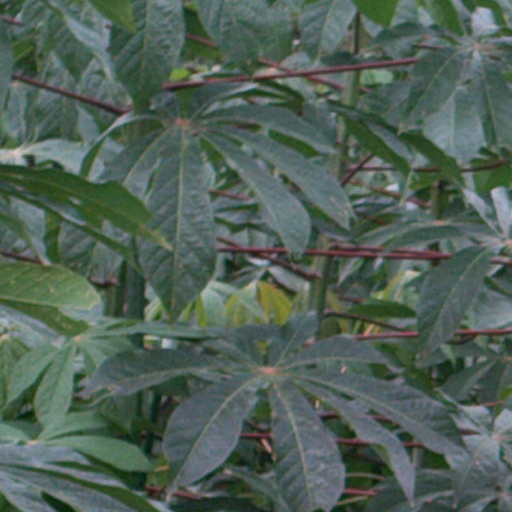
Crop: cassava